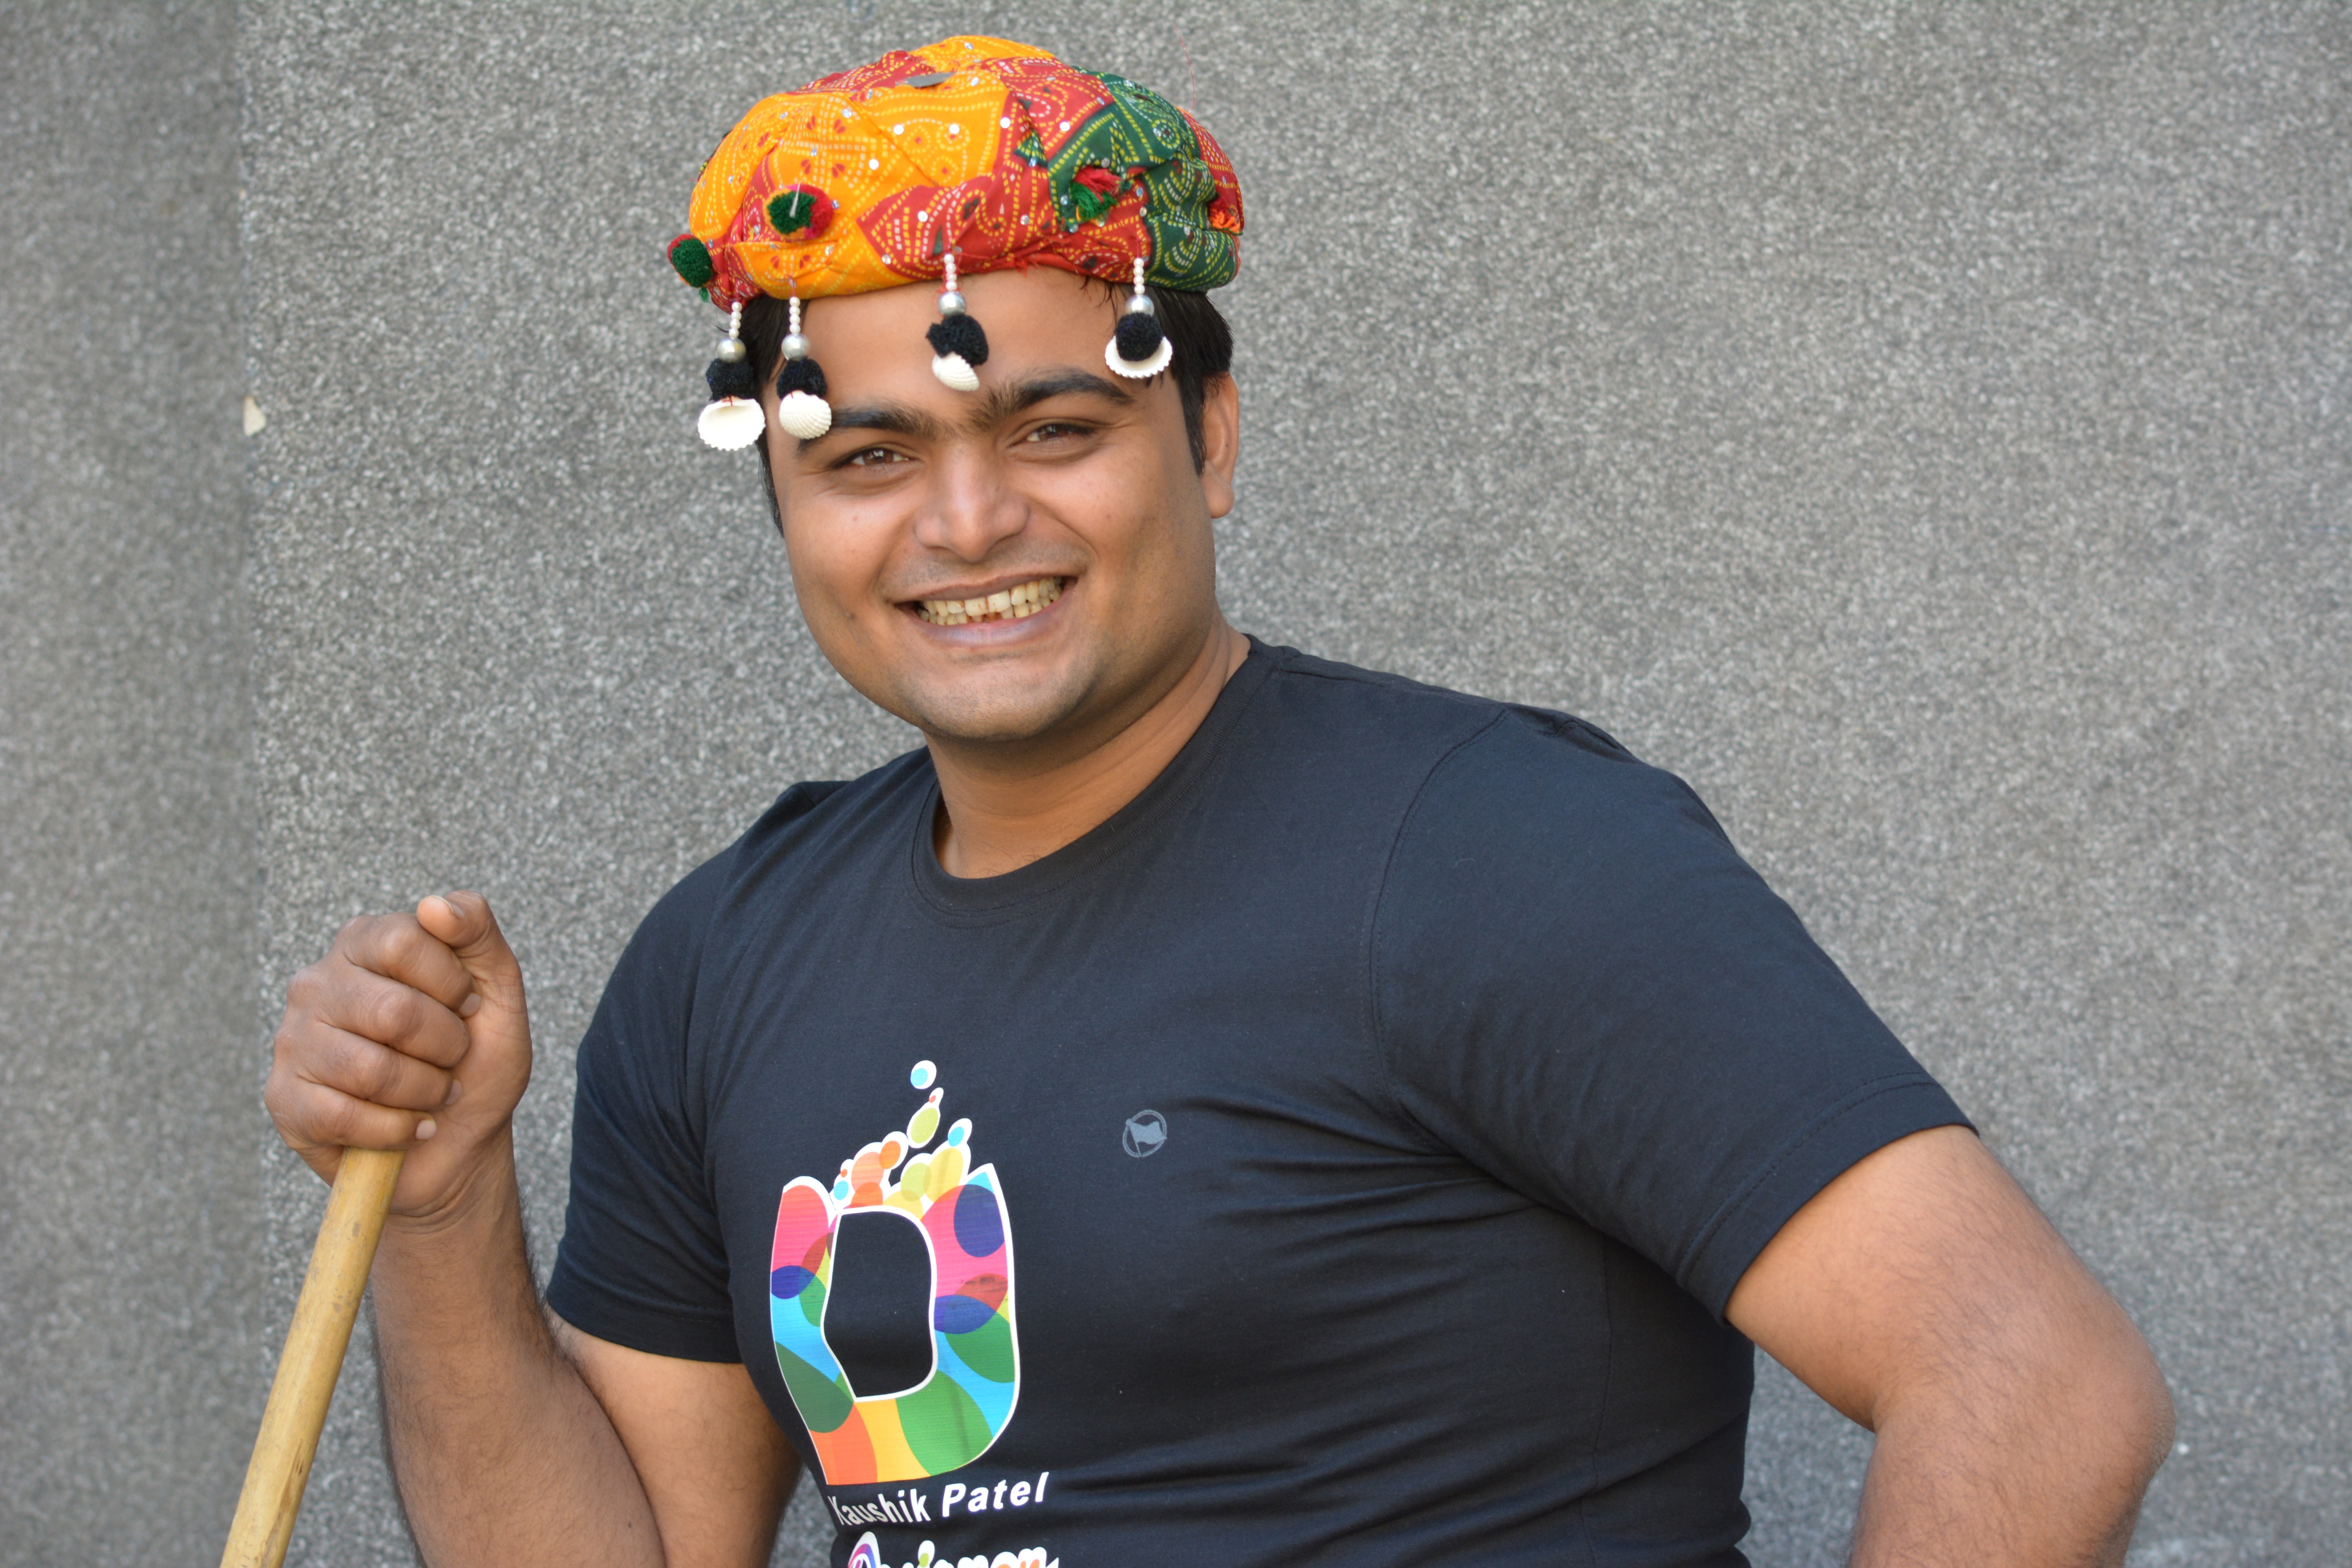
clothing, endurance sports